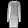
Label: Dress